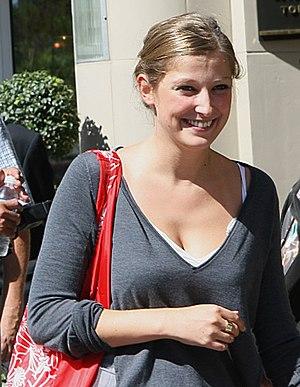
Cette liste présente une énumération non exhaustive de personnalités de langue maternelle et d'expression roumaine, pour la plupart nées et élevées dans les actuelles Roumanie et Moldavie, mais s'étant parfois aussi exprimées en d'autres langues ou possédant, dans la diaspora, une autre nationalité ou une double-nationalité, résultant de l'exode des élites vers l'Europe de l'Ouest ou l'Amérique du Nord de 1940 à 1989, durant les dictatures fasciste puis communiste. De ce fait, la culture roumaine, mal connue comme telle, s'est surtout manifestée à travers des personnages internationalement connus, mais pas en tant que roumains.